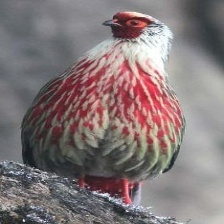
Species: BLOOD PHEASANT
Scientific name: ITHAGINIS CRUENTUS